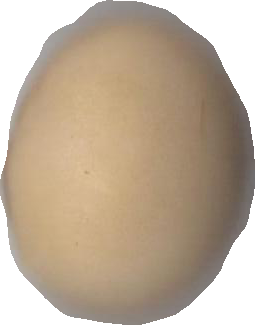
Variety: Dega